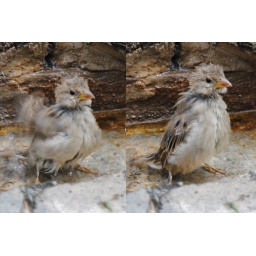
This cute female sparrow took a bath in front of my camera in Palmitos Park, Gran Canaria, Spain.